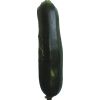
Label: dark_zucchini